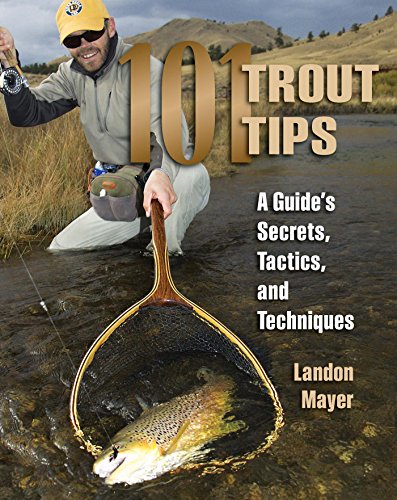
101 Trout Tips: A Guide's Secrets, Tactics, and Techniques
Category: Buy a Kindle
Review "Fly fishing is a continual learning endeavor for anglers of all abilities. Some of the biggest breakthroughs come from understanding the nuances of our sport. 101 Trout Tips: A Guide's Secrets, Tactics, and Techniques is loaded with helpful tips and techniques that will no doubt help you elevate your skills to the next level." (Pat Dorsey author, A Fly Fishing Guide to the South Platte River, Fly Fishing Tailwaters, and Tying and Fishing Tailwater Flies 2014-08-31)"Landon is one of the most accomplished and innovative fly fishers that I have had the privilege of fishing with. Both novice and experts will find information in this book that will enhance and benefit their angling experience." (John Barr author, Barr Flies 2014-08-31)"Landon Mayer is the leading trout guide of his generation. This book is the next best thing to being on the water with him." (Ross Purnell editor, Fly Fisherman 2014-08-31)"When Emily and I began reading Landon's 101 Trout Tips , we could hardly put it down. Landon is perfectly on target with each of his concise answers and clear explanations to problems that we can all encounter when fly fishing. This book should definitely increase your successes on streams and lakes everywhere. Well done, Landon!" (Dave And Emily Whitlock fly-fishing team, Dave Whitlock's Guide to Aquatic Trout Foods 2014-08-31) About the Author Landon Mayer is a fly-fishing instructor, guide, and writer with nearly two decades of experience. He is a contributing writer for Fly Fisherman and High Country Angler, and his contributions have also been featured in Field & Stream, Fly Rod & Reel, American Angler, and Fly Fisherman magazines. Landonâ€™s previous books include Sight Fishing for Trout, Coloradoâ€™s Best Fly Fishing, and How to Catch the Biggest Trout of Your Life.
Features: Every fly-fishing problem has a solution. This collection of advice from veteran instructor Landon Mayer helps you analyze your past mistakes and learn how to adapt to a wide range of fishing conditions.